Ana's Story

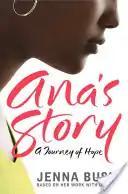

Ana's Story: A Journey of Hope is a non-fiction book, by Jenna Bush, daughter of U.S. President George W. Bush. Ana's Story is the account of a 17-year-old mother who was born with HIV. Bush met Ana, identified only by her first name, while an intern for UNICEF in Latin America. Because of discrimination against AIDS victims, some names and details in the story were altered to protect the subjects.